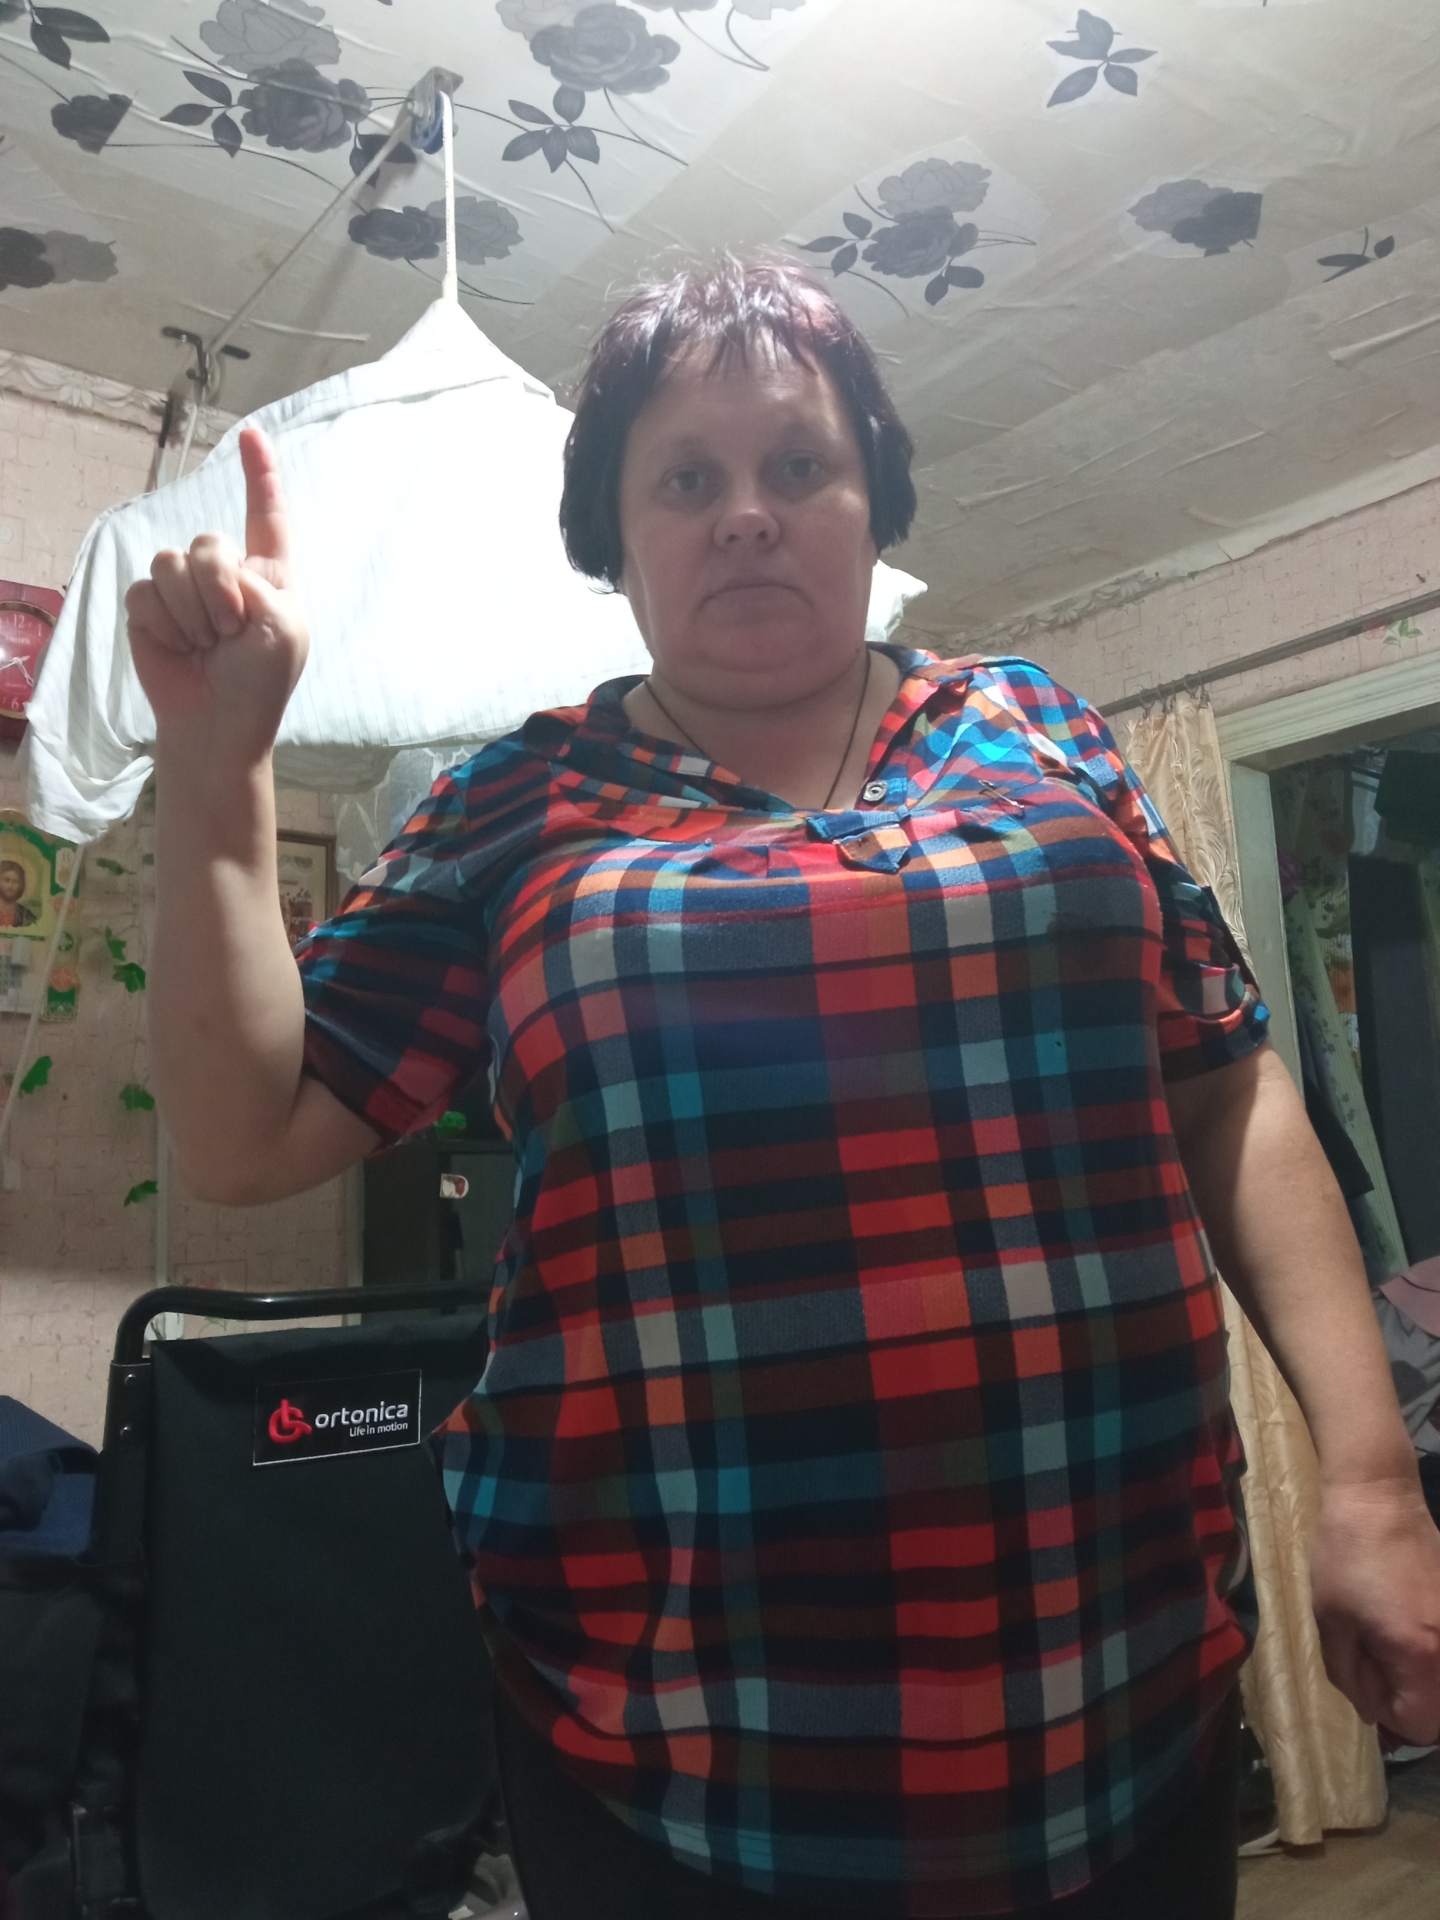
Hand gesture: one